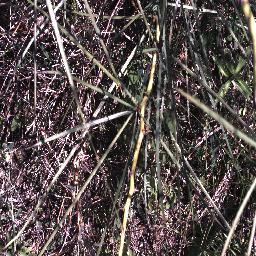
Label: parkinsonia